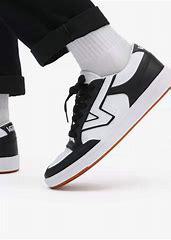
Brand: Vans
Model: Lowland Cc